The Devil's Plan

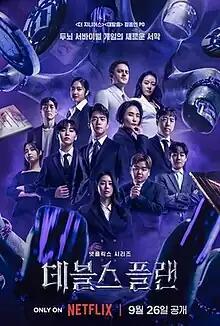
Promotional poster for season 1

The Devil's Plan is a South Korean reality game show. Contestants play both collaborative and competitive strategy games in order to win a cash prize. Netflix began streaming the first season in September 2023, with the second season airing May 2025.